Protein S deficiency

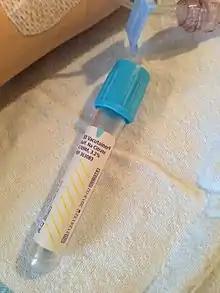
PTT blood tests Vacutainer tube

The diagnosis for deficiency of protein S can be done as part of a thrombophilia investigation, along with reviewing family history of thrombotic disease. Testing for protein S deficiency should be delayed if there are causes for acquired deficiency or interfering factors.